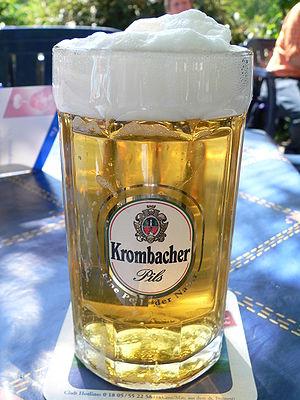
La bière allemande trouve son origine dans le haut Moyen Âge. Depuis des siècles, la bière fait partie de la culture et de la gastronomie allemande, et le pays est constellé de Bierpalast, de Biergarten, de Bierstube, de Bierkeller, de Bierhaus et Bierzelt que l'on retrouve lors des nombreuses fêtes de la bière.